Matías Zagazeta

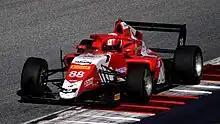
Zagazeta racing in the 2023 Formula Regional European Championship at the Red Bull Ring.

For his main campaign, Zagazeta remained in the Formula Regional European Championship, but moved to R-ace GP.